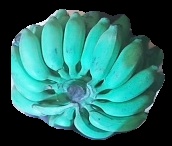
Variety: elakki-bale
Grade: grade3